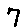
Label: 7